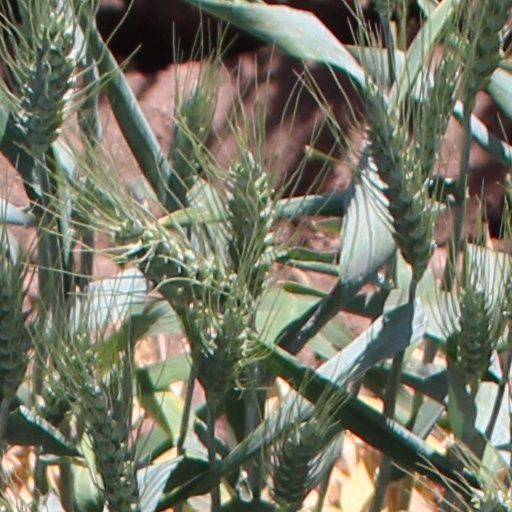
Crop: wheat